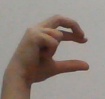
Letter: thal